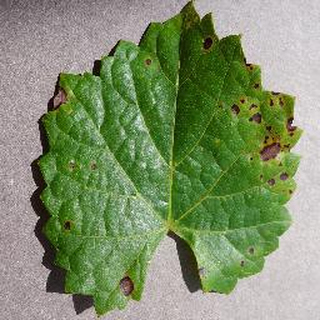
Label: grape_black_rot